Chennaiyil Oru Naal

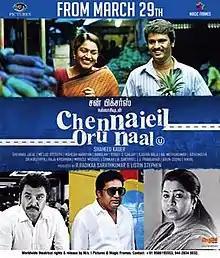

Chennaiyil Oru Naal is a 2013 Indian Tamil-language thriller film written by brothers Bobby and Sanjay and directed by Shaheed Kader. The film has an ensemble cast including R. Sarathkumar, Cheran, Prasanna, Prakash Raj, Radhika Sarathkumar, Parvathy Thiruvothu, Iniya, Sachin Mani, Aishwarya Devan and Gabriella Charlton.